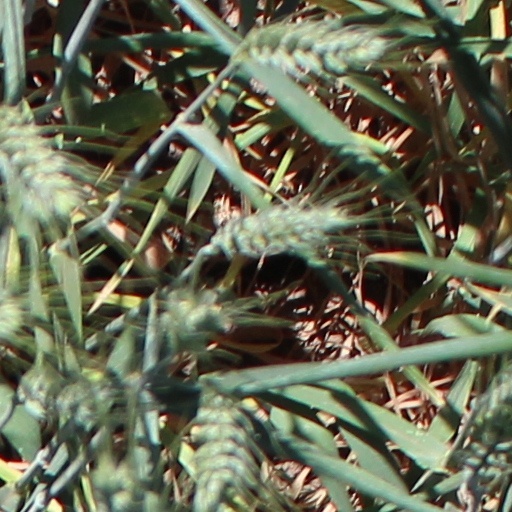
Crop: wheat